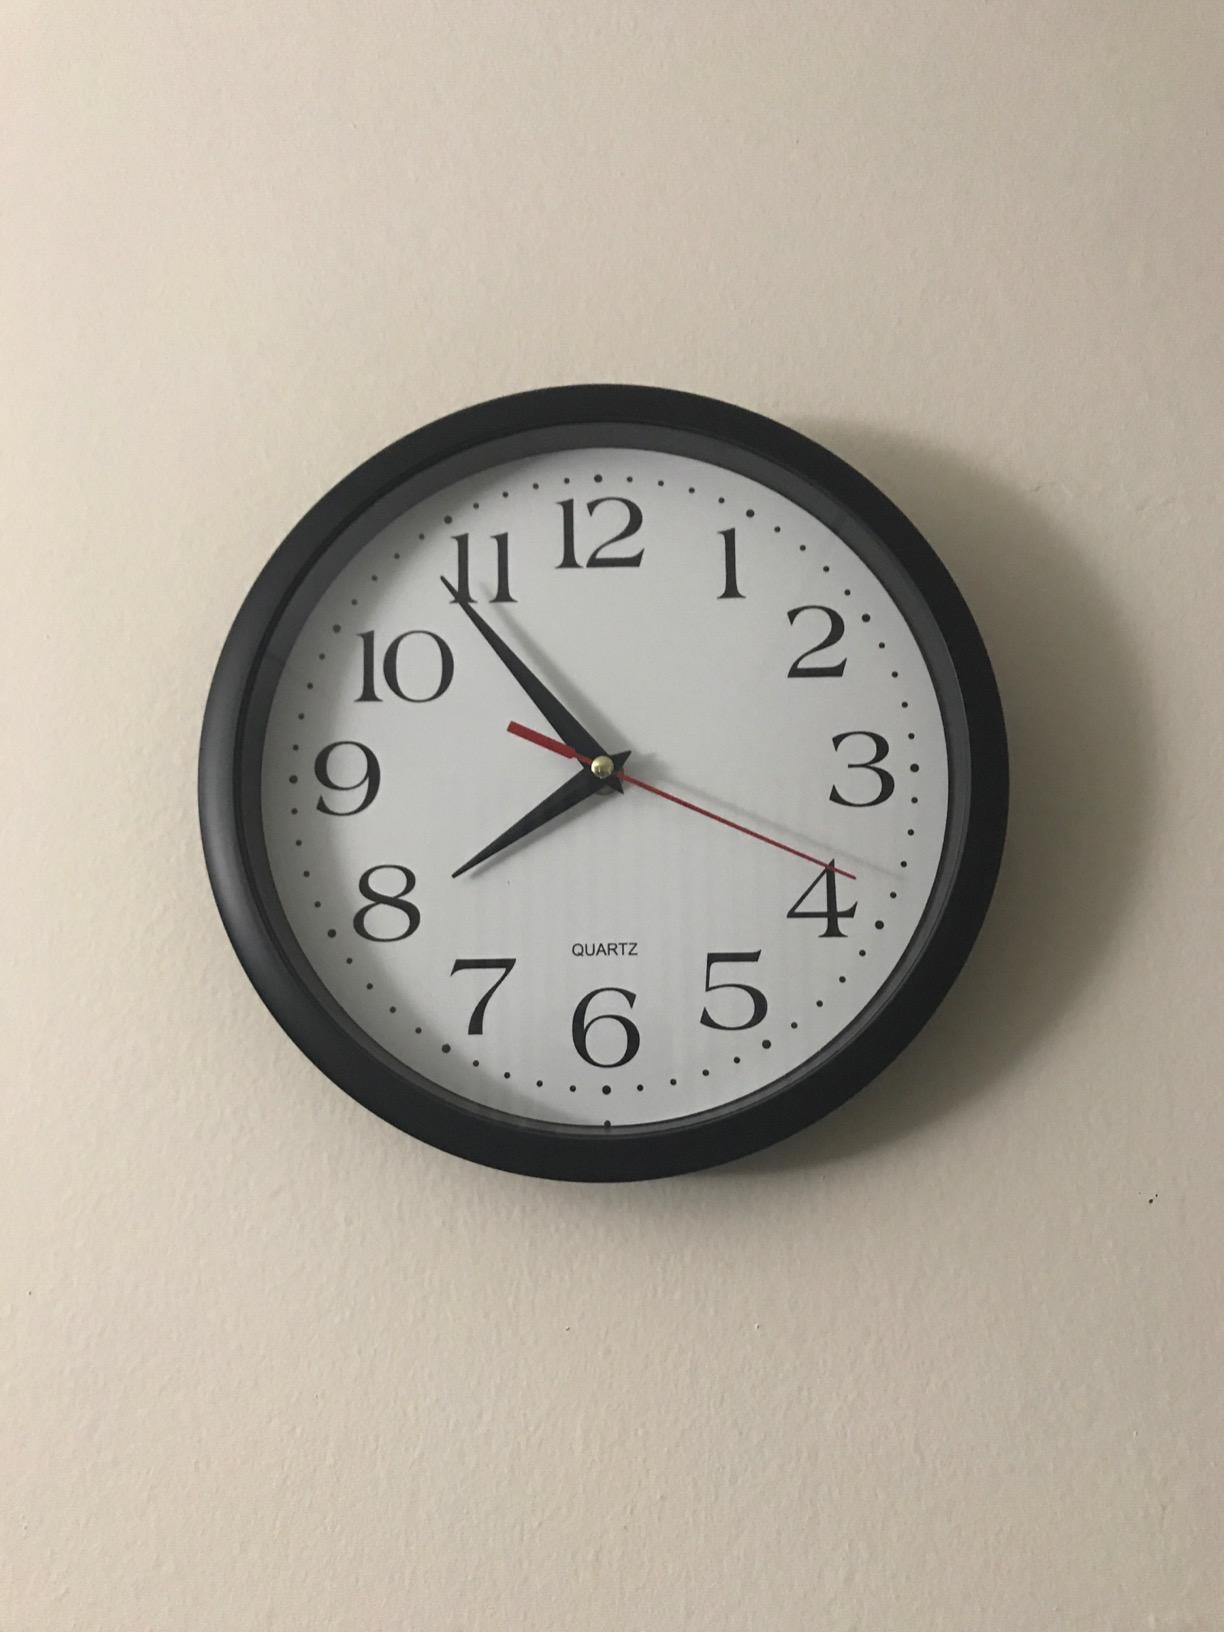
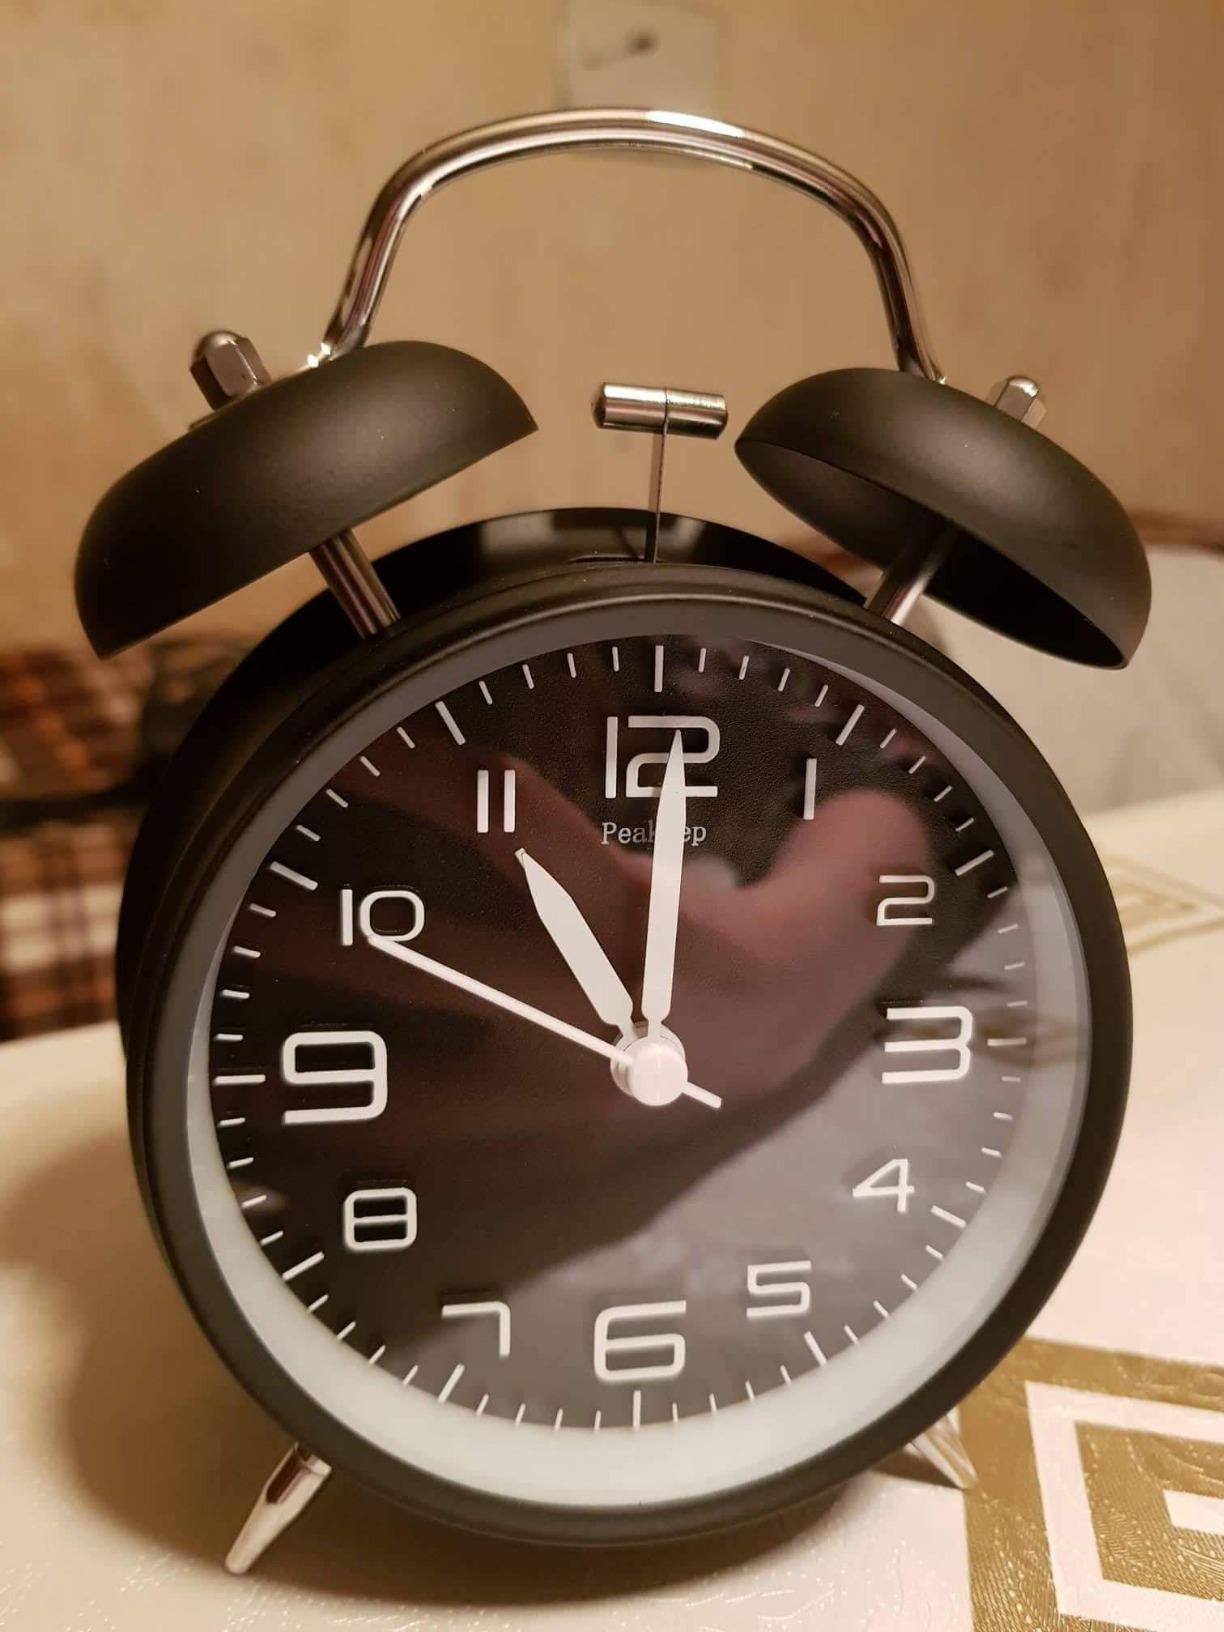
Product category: clock
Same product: no